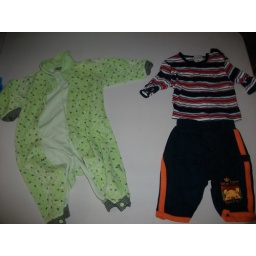
Pumpkin Patch long sleeved suit - SOLD; Now long sleeved striped shirt - GC, pooh long pants (shirt in next photo) - GC